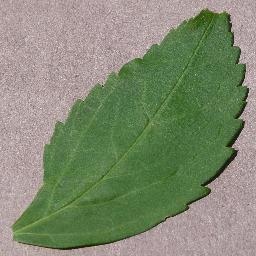
Label: Cherry___healthy